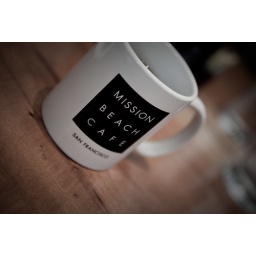
blue bottle in the cup